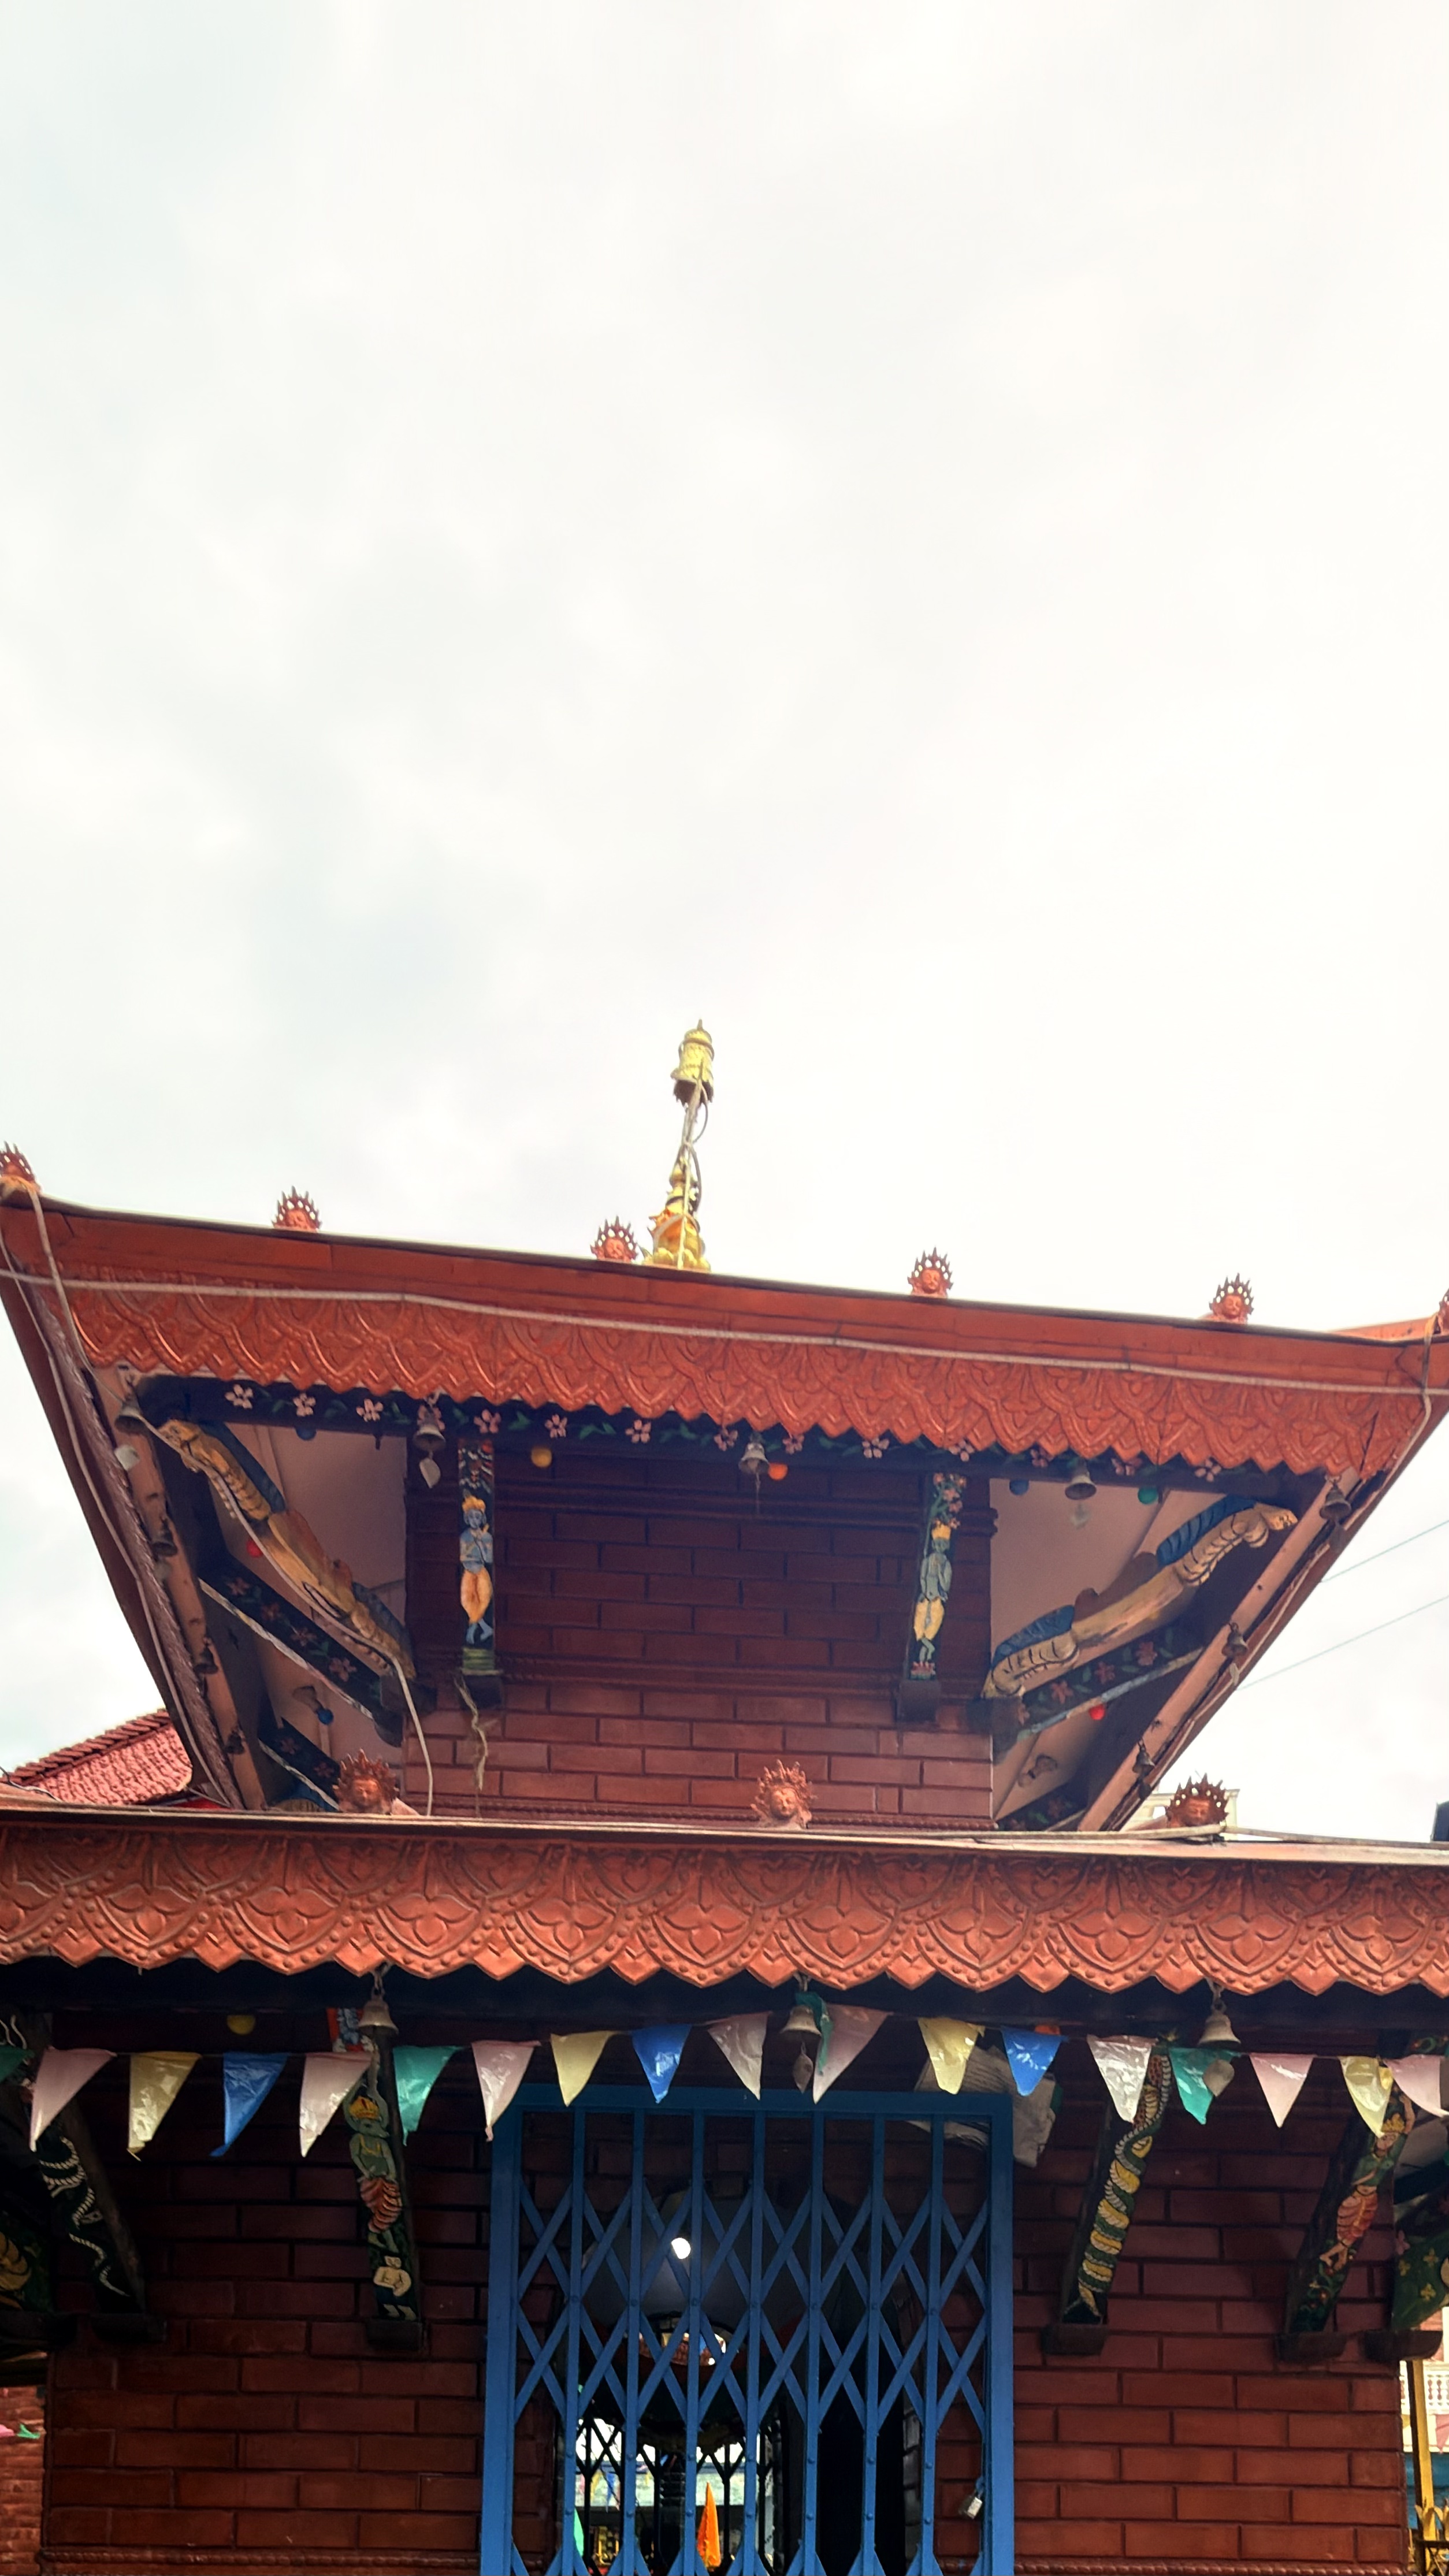
Heritage site: Prakashashwor_Mahadev_Temple